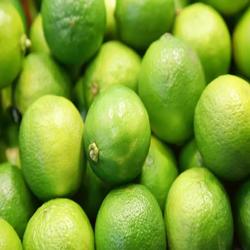
Label: Lemon